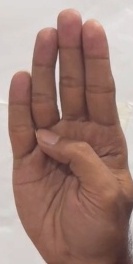
ASL sign: B